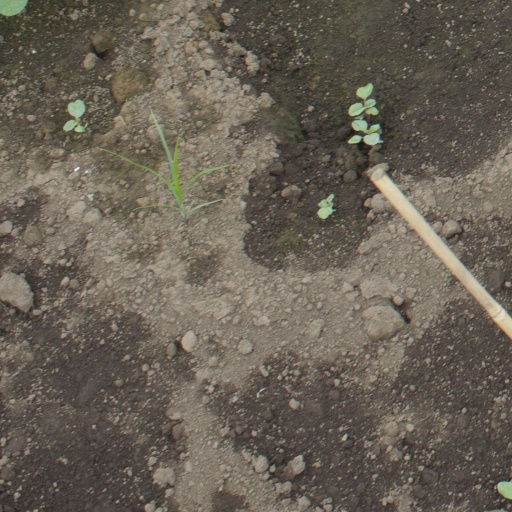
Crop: soybean